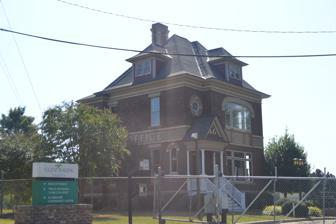
Building: Altamahaw Mill Office
Country: United States of America
Year built: 1890
Historic building in North Carolina, US United States historic place Altamahaw Mill Office U.S. National Register of Historic Places Facade Show map of North Carolina Show map of the United States Location SR 1002 and SR 1567, Altamahaw, North Carolina Coordinates 36°11′2″N 79°30′27″W / 36.18389°N 79.50750°W / 36.18389; -79.50750 Area 3 acres (1.2 ha) Built 1890 ( 1890 ) Architectural style Queen Anne NRHP reference No. 84000301 Added to NRHP November 20, 1984 Altamahaw Mill Office is a historic office building located at Altamahaw , Alamance County, North Carolina . It was built in 1890, and is an irregular shaped, 2 1/2-story, Queen Anne style brick office building.  It features an intersecting bell-cast roof, a decorative chimney, and a wide band of brown and cream-colored bricks. It was added to the National Register of Historic Places in 1984. References